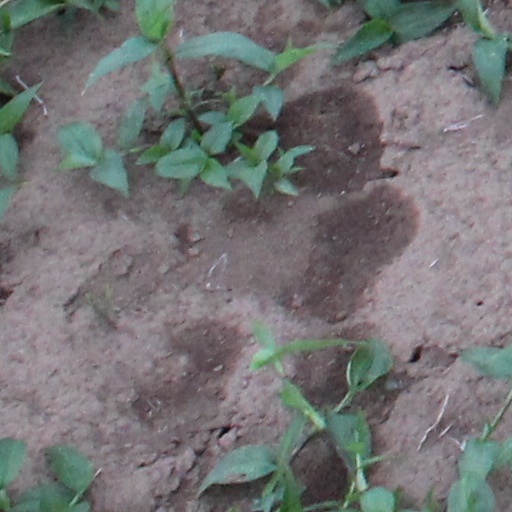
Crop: wheat